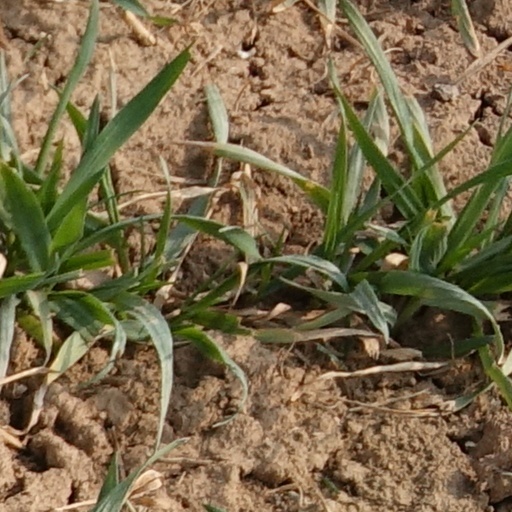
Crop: wheat